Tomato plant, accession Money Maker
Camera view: vertical (180 deg); turntable rotation: 90 degrees
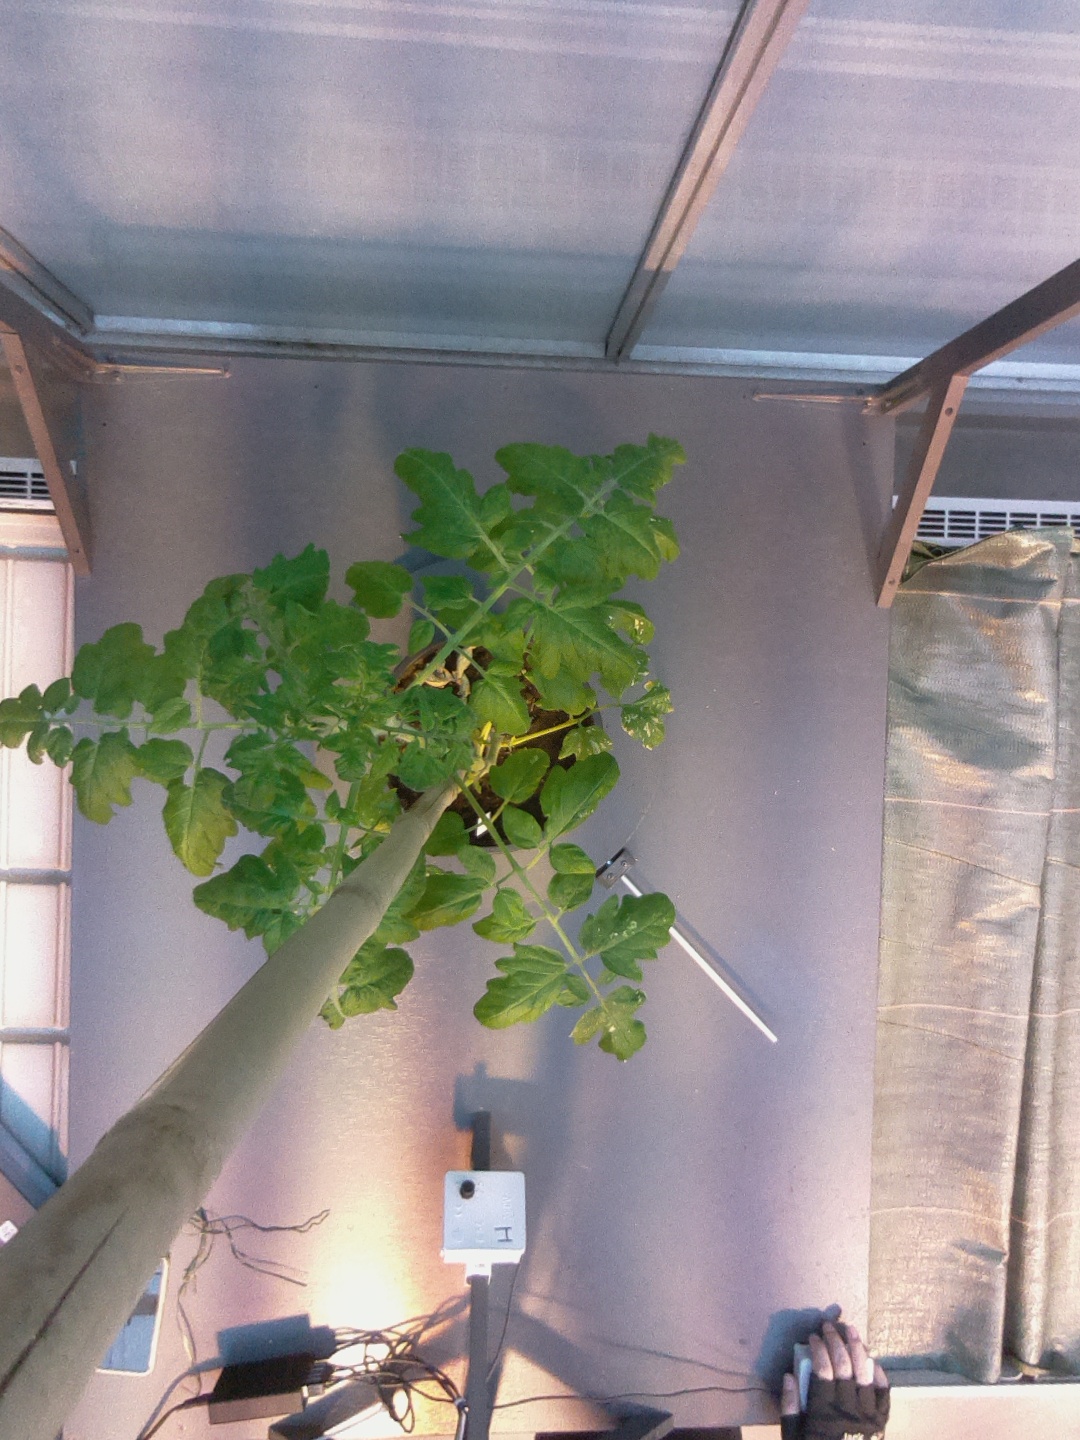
BBCH growth stage 20: First Side shoot start formed